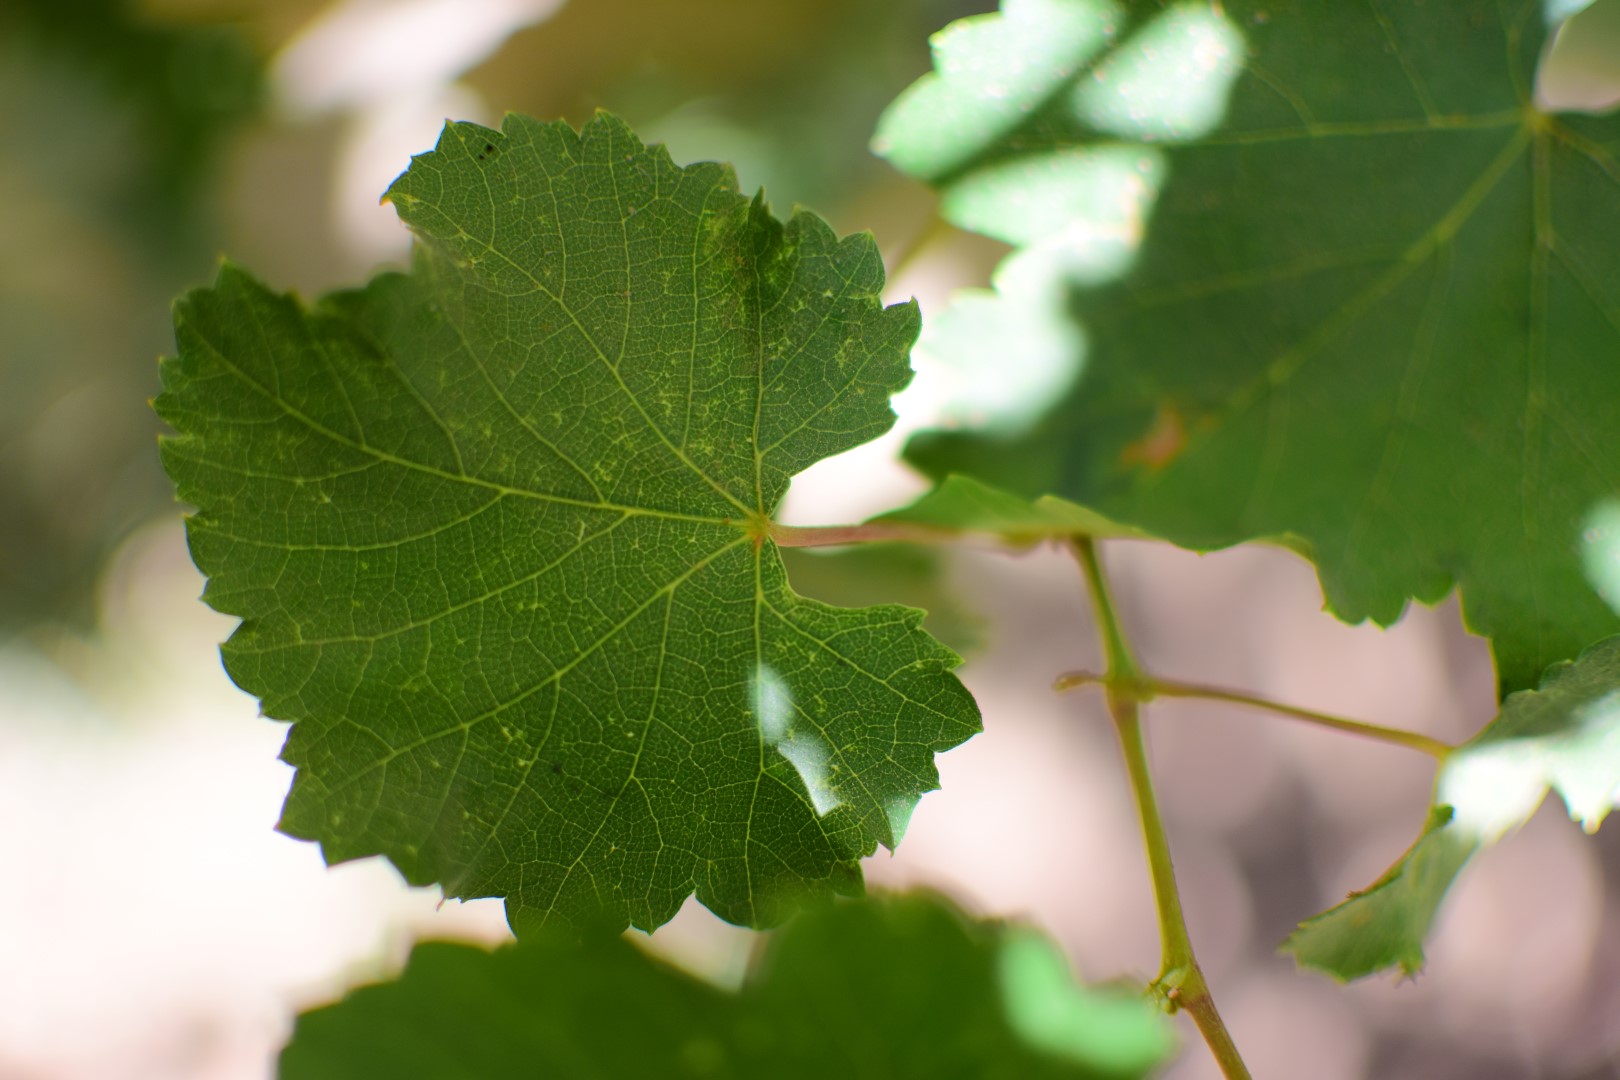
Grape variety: Frinsi